John Barrymore

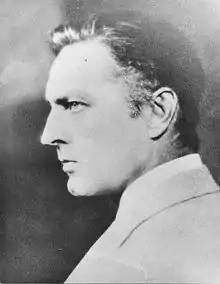
"The Great Profile", photographed in 1927

Throughout the NBC series, Barrymore had been reliable, sober, and responsible, and the studios reacted positively with offers of work. This led to appearances in nine films in 1937 and 1938, including as Colonel Nielson in three Bulldog Drummond films, and roles in "True Confession" and "Marie Antoinette". He was offered predominantly supporting roles, but he worked conscientiously on the films and as a result was able to honor his debts. His memory was still problematic, and he used cue cards as an aid; his fellow actors and the directors of the films were sympathetic to his condition. When he filmed his last serious role, Gregory Vance in the 1939 film "The Great Man Votes", the director, Garson Kanin, ensured that the cast and crew addressed him as "Mr. Barrymore" as a mark of respect.